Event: Nepal Earthquake
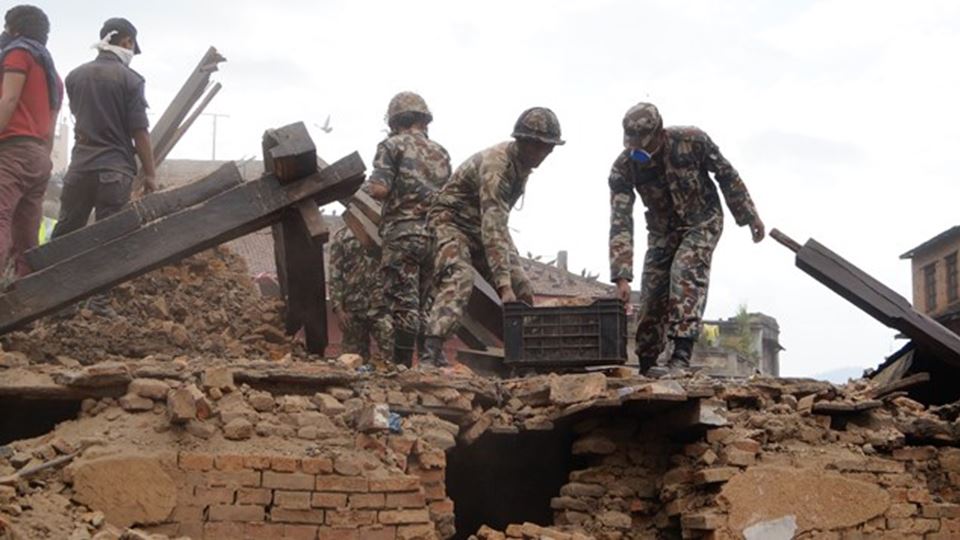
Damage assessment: damage